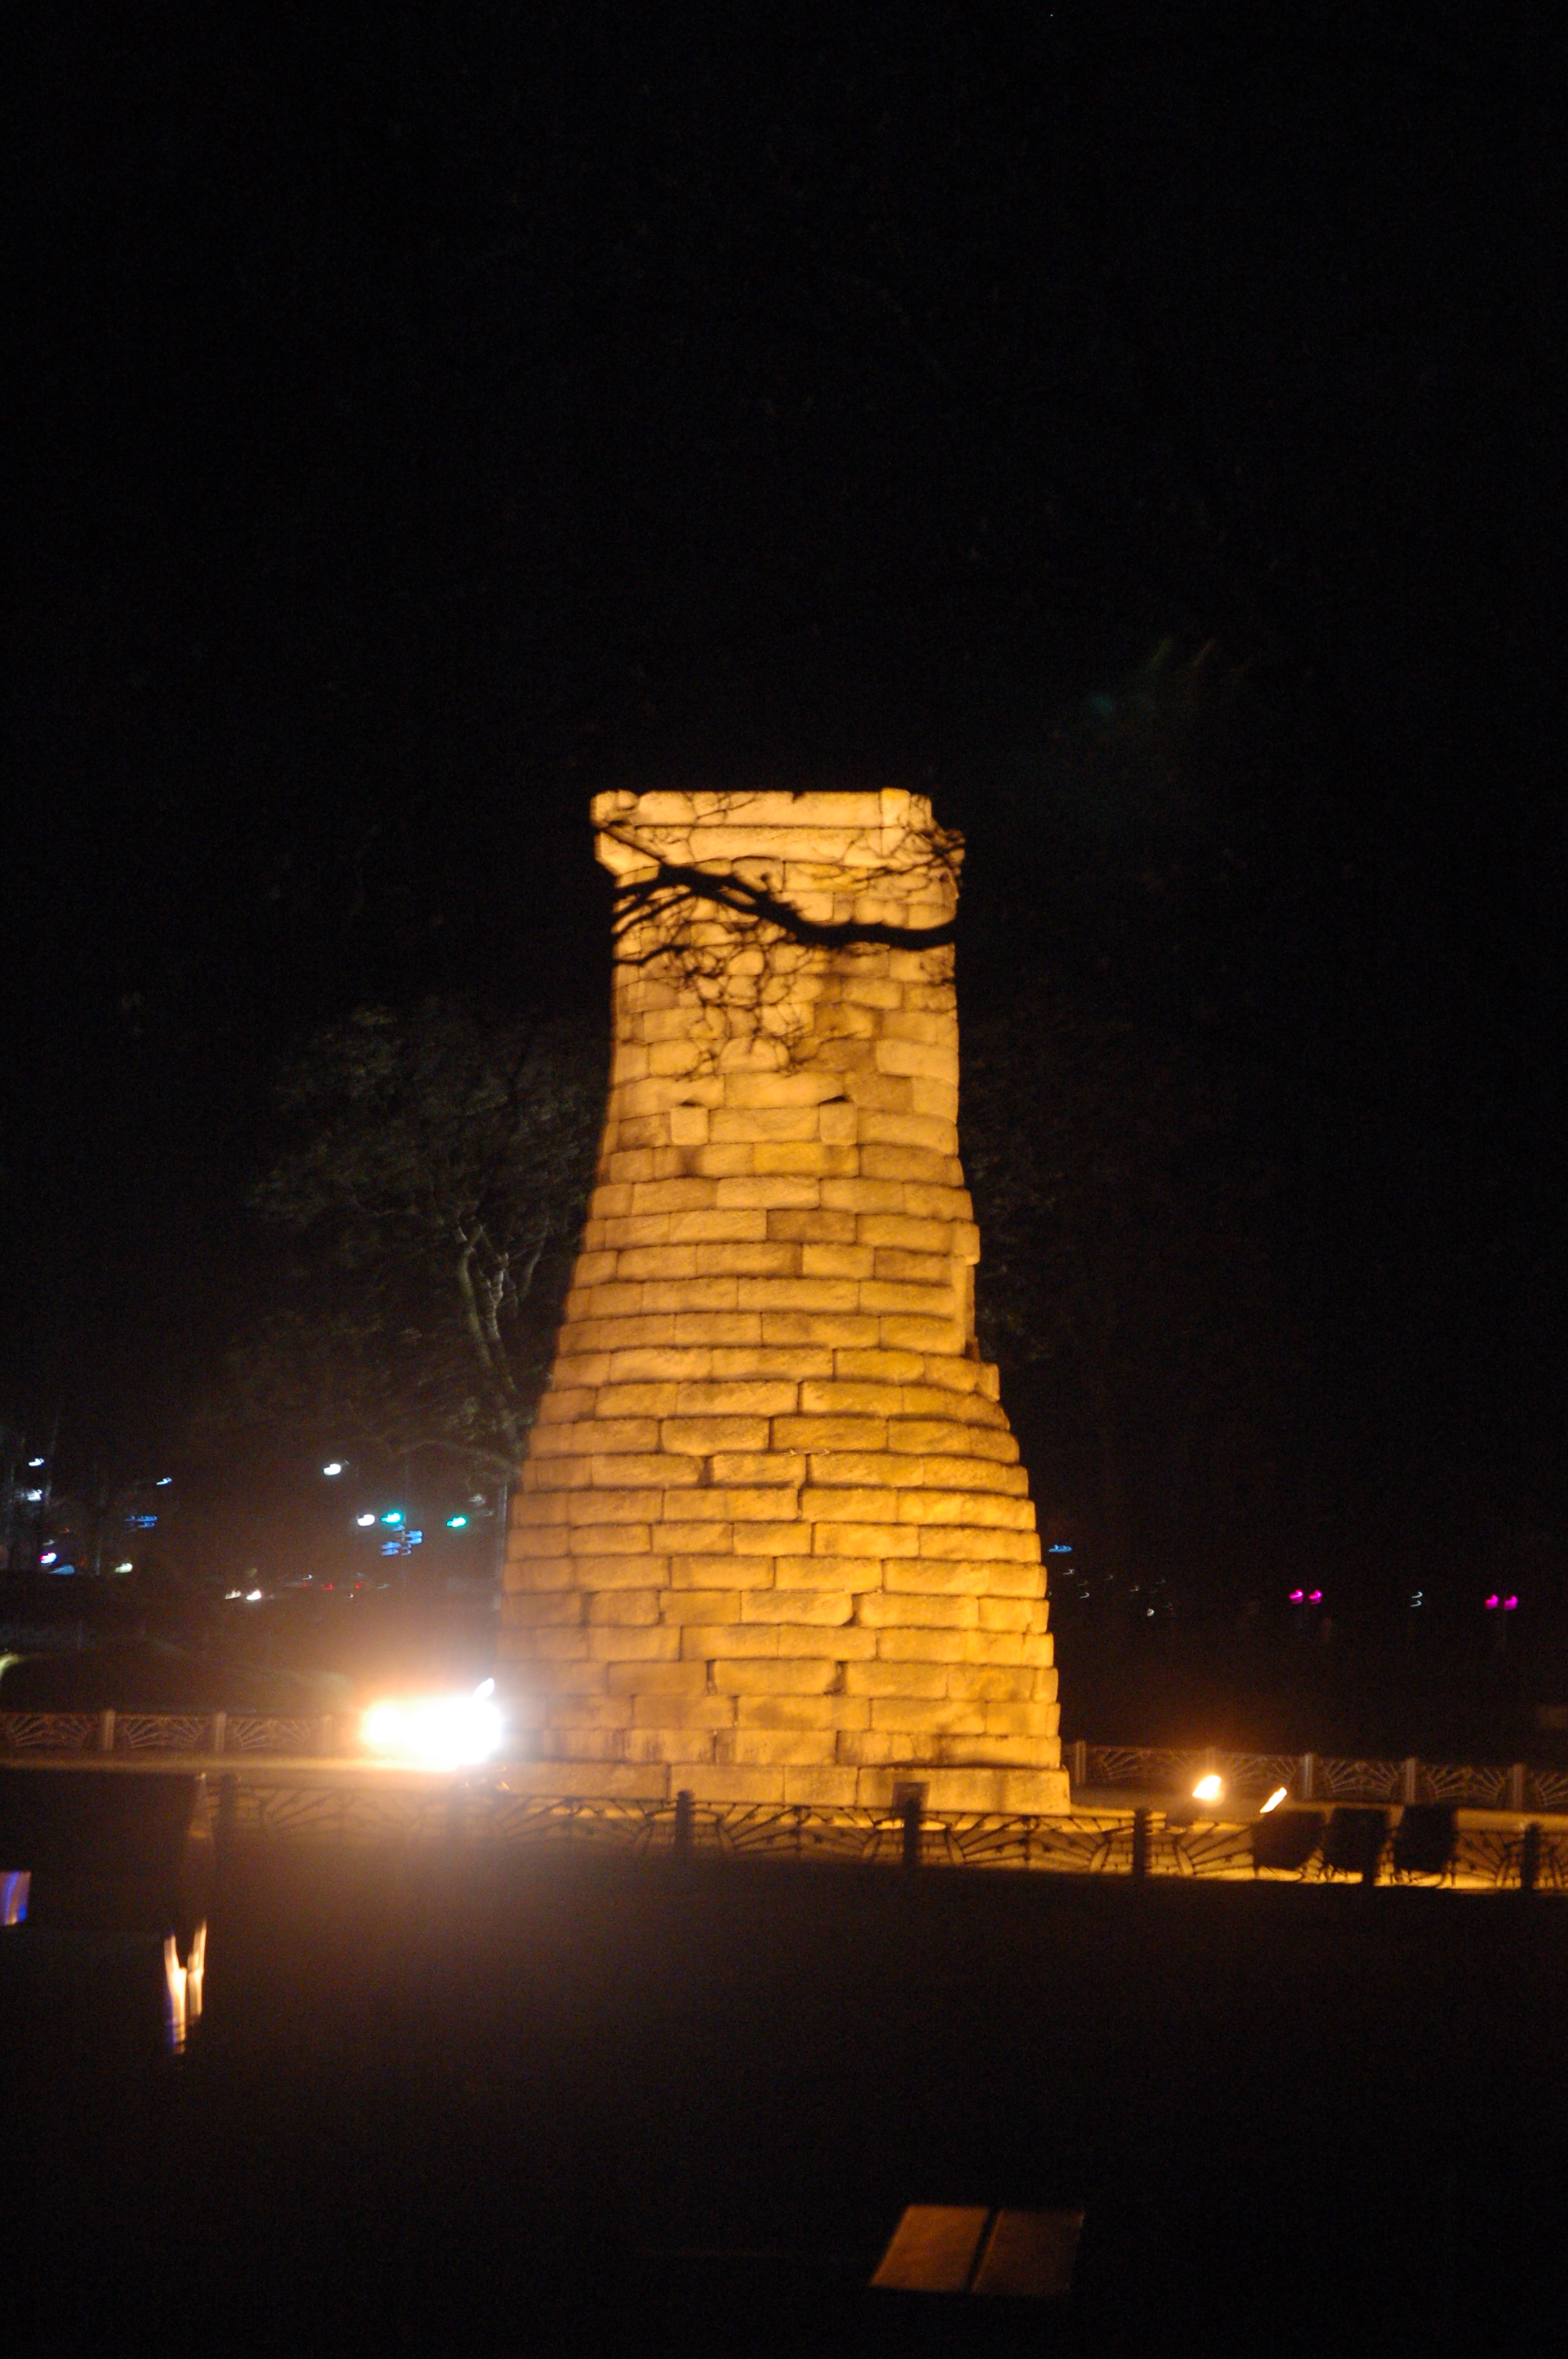
korea, night, landmark, sky, light, tower, architecture, city